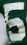
Number: 5